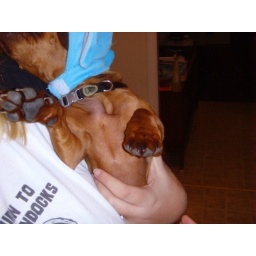
Dallas in a cat hat